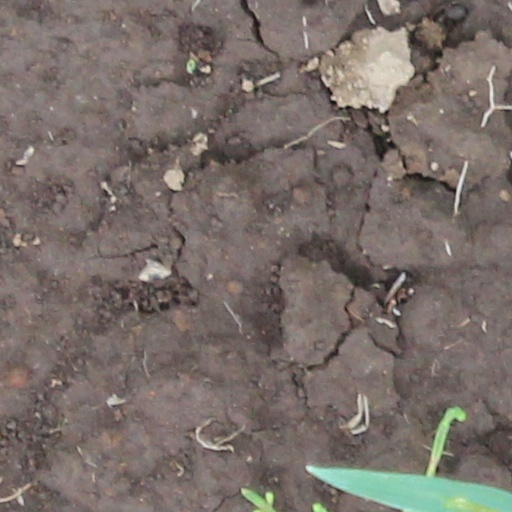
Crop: wheat